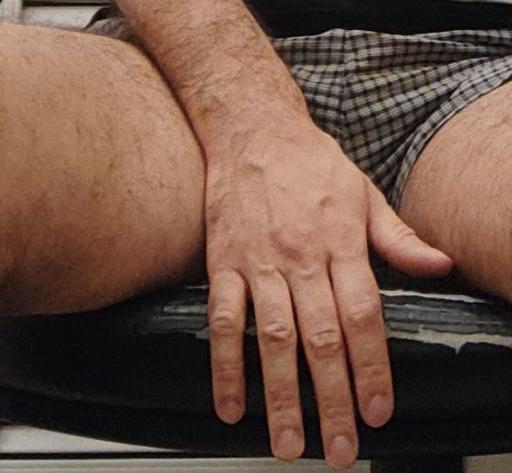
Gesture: no_gesture